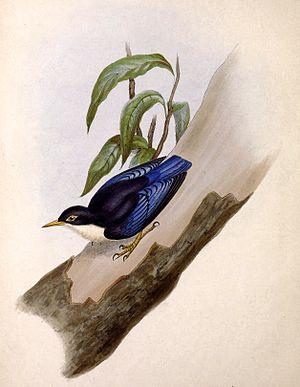
Dendrophila est un genre d'oiseaux obsolète, autrefois utilisé pour classer plusieurs sittelles d'Asie du Sud-Est. Il est créé par l'ornithologue britannique William Swainson en 1837, pour regrouper la Sittelle bleue et la Sittelle veloutée. Swainson donne quelques caractères communs pour justifier ce regroupement, comme des narines de grande taille, ovales et nues quand elles sont couvertes de plumes chez les autres espèces, la base du bec élargie et le bout du culmen incliné vers le bas.
La Sittelle bleue est une espèce d'oiseaux de la famille des Sittidae. C'est une sittelle de taille moyenne, mesurant 13,5 cm de longueur, et sans dimorphisme sexuel marqué. Cette espèce a une coloration très particulière et différente des autres membres de son genre : elle a la tête noire et les parties supérieures bleu sombre tirant plus ou moins sur le violet, avec les plumes des ailes bleu ciel bordées de noir. La gorge et la poitrine sont très blanches ou lavées de chamois, contrastant avec les parties supérieures et le ventre d'un bleu très sombre ; les sous-caudales sont généralement plus claires, bleu-gris ou violacées. Son écologie est mal connue, mais elle se nourrit de petits invertébrés trouvés sur les arbres ; la reproduction prend place d'avril à juin-juillet.